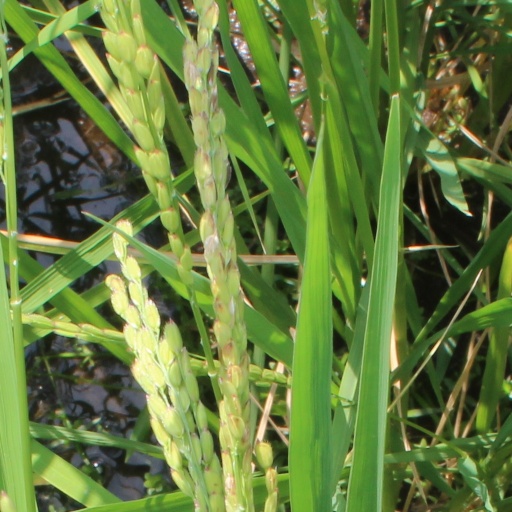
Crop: rice